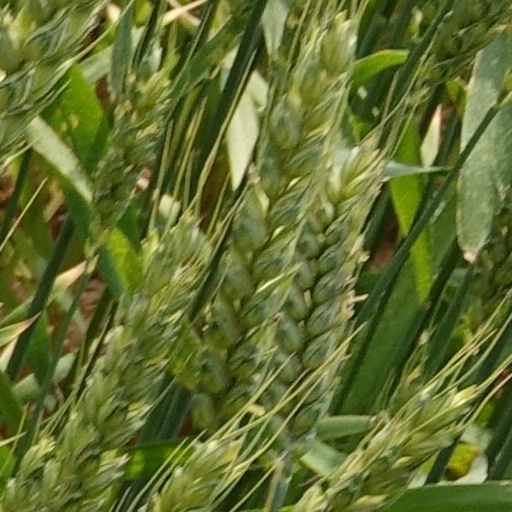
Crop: wheat